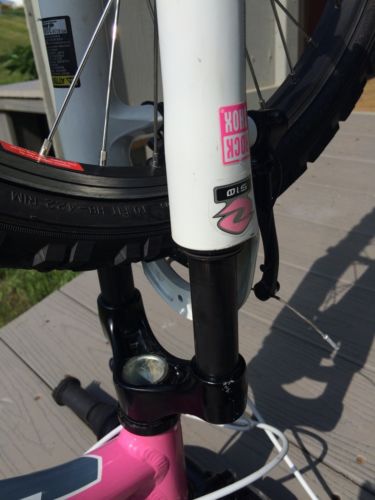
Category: bicycle